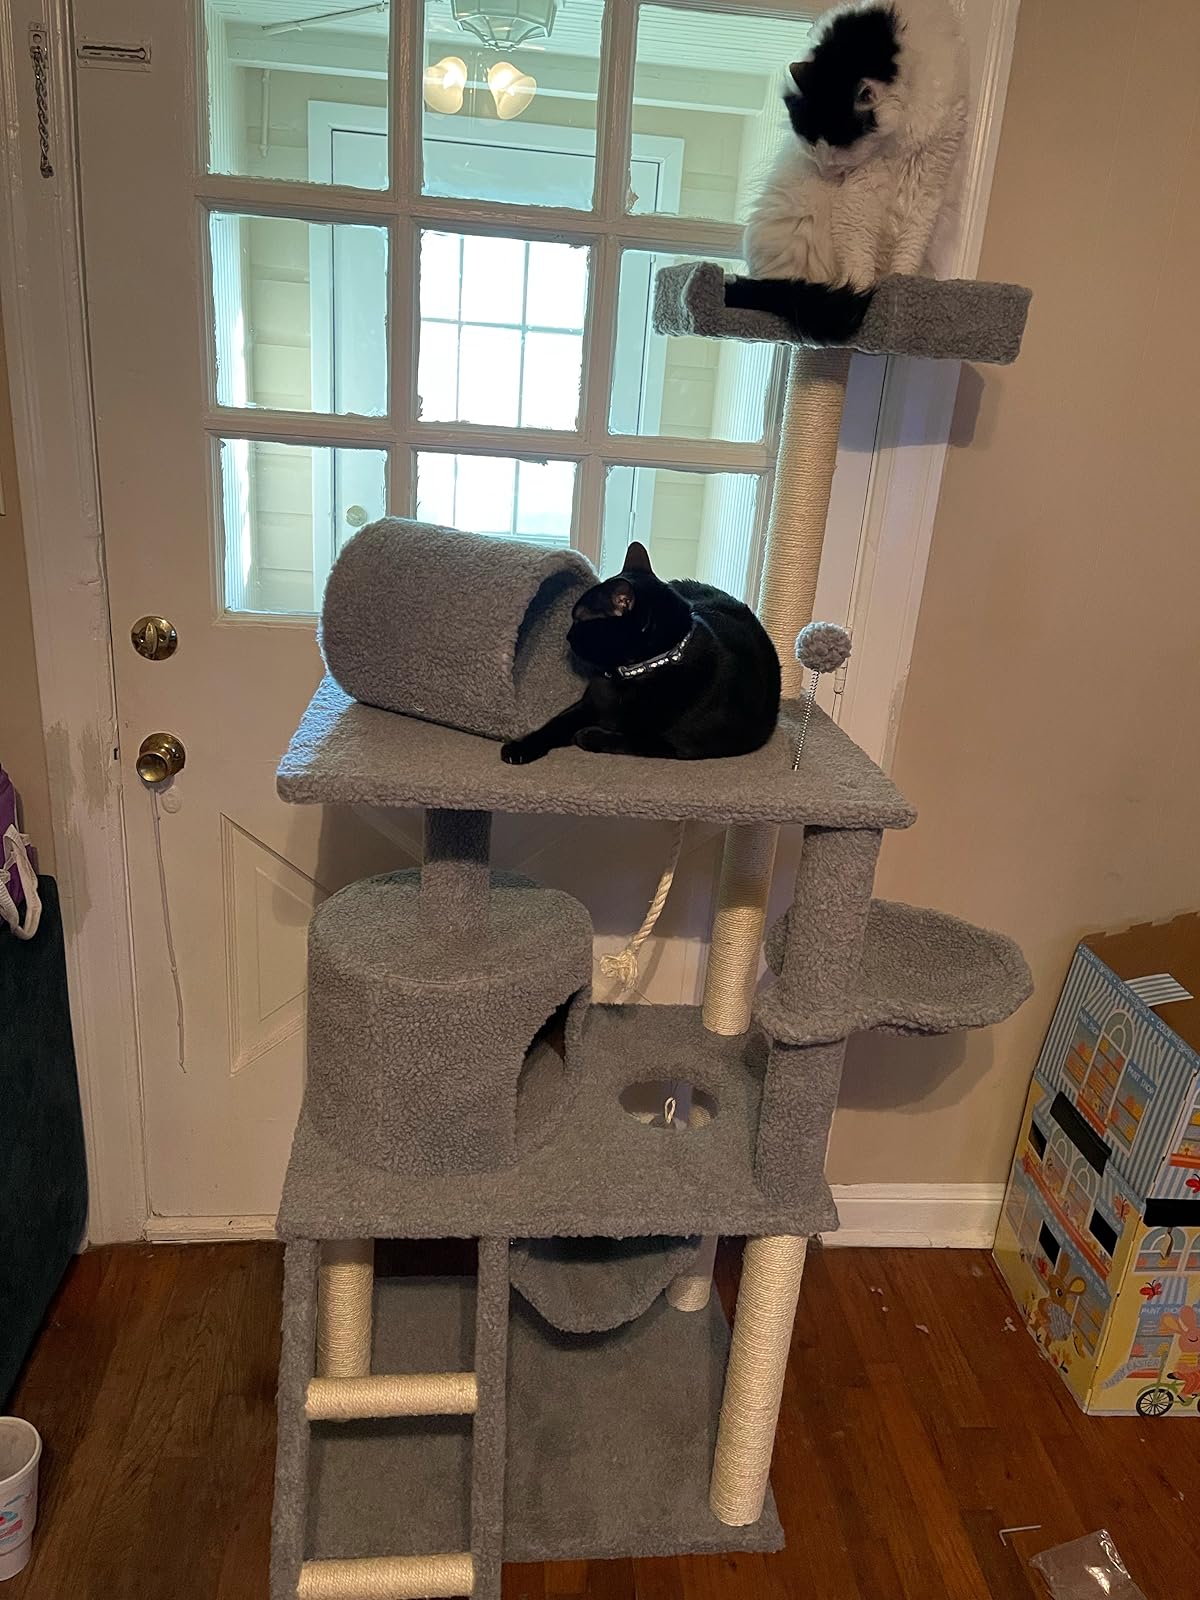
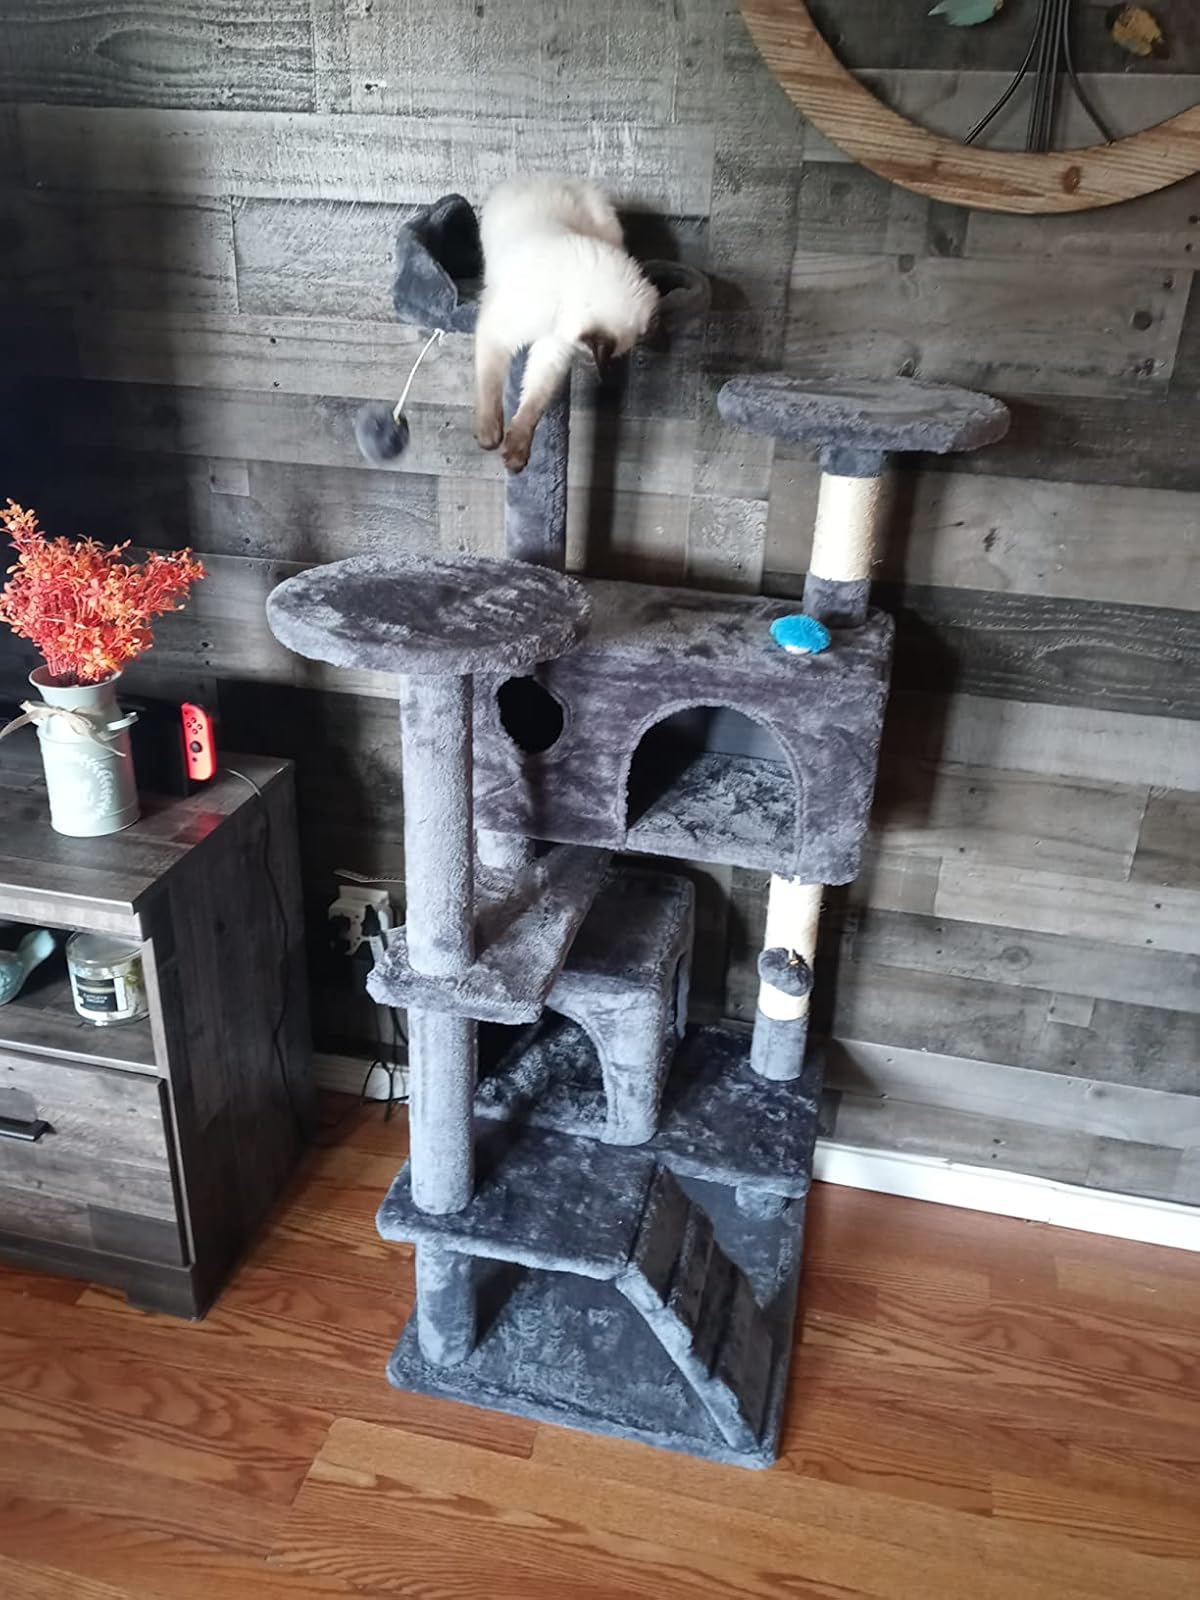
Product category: items_cat tree
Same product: no